Gott erhalte Franz den Kaiser

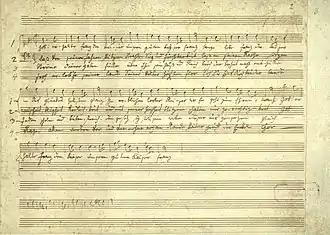
Autograph sketch of "Gott erhalte Franz den Kaiser"

Irrespective of the original source, Haydn's own compositional efforts went through multiple drafts, discussed by Rosemary Hughes in her biography of the composer. Hughes reproduces the draft fragment given below (i.e., the fifth through eighth lines of the song) and writes: "His sketches, preserved in the Vienna National Library, show the self-denial and economy with which he struggled to achieve [the song's] seemingly inevitable climax, pruning the earlier and more obviously interesting version of the fifth and sixth lines, which would have anticipated, and so lessened, its overwhelming effect."